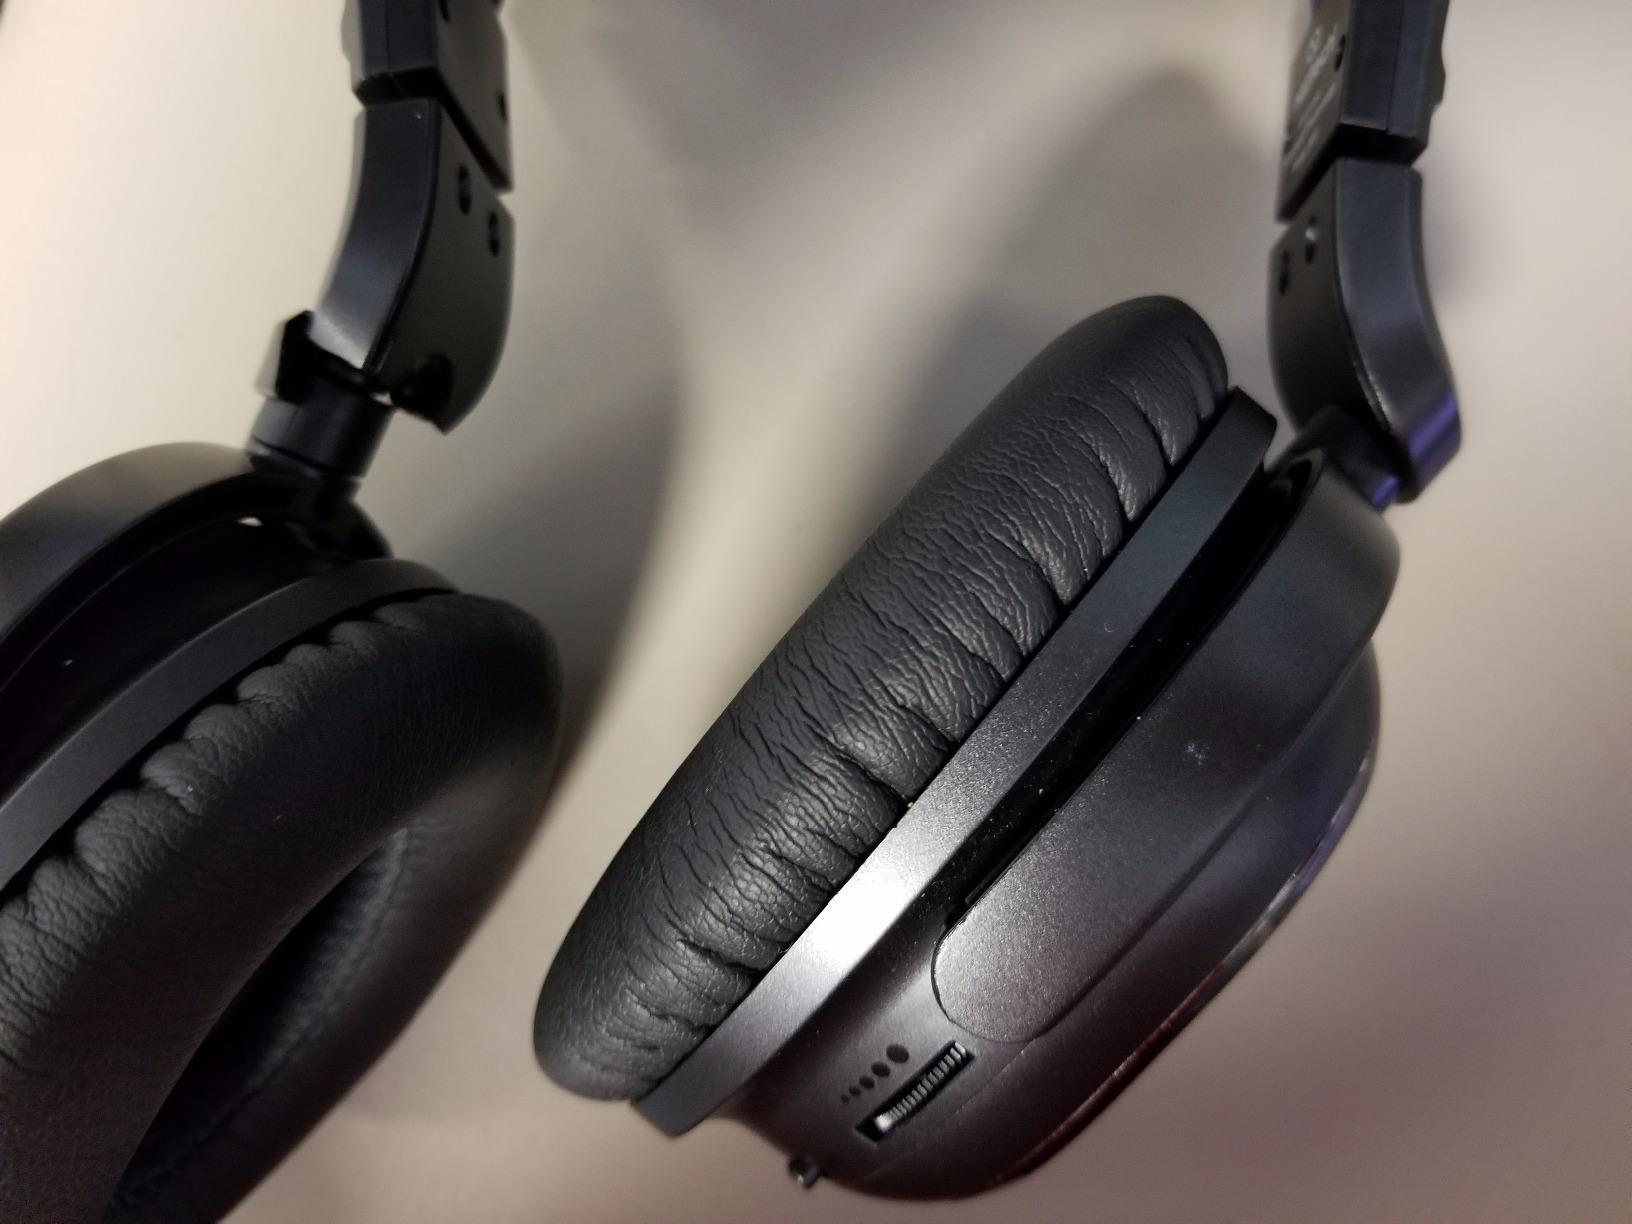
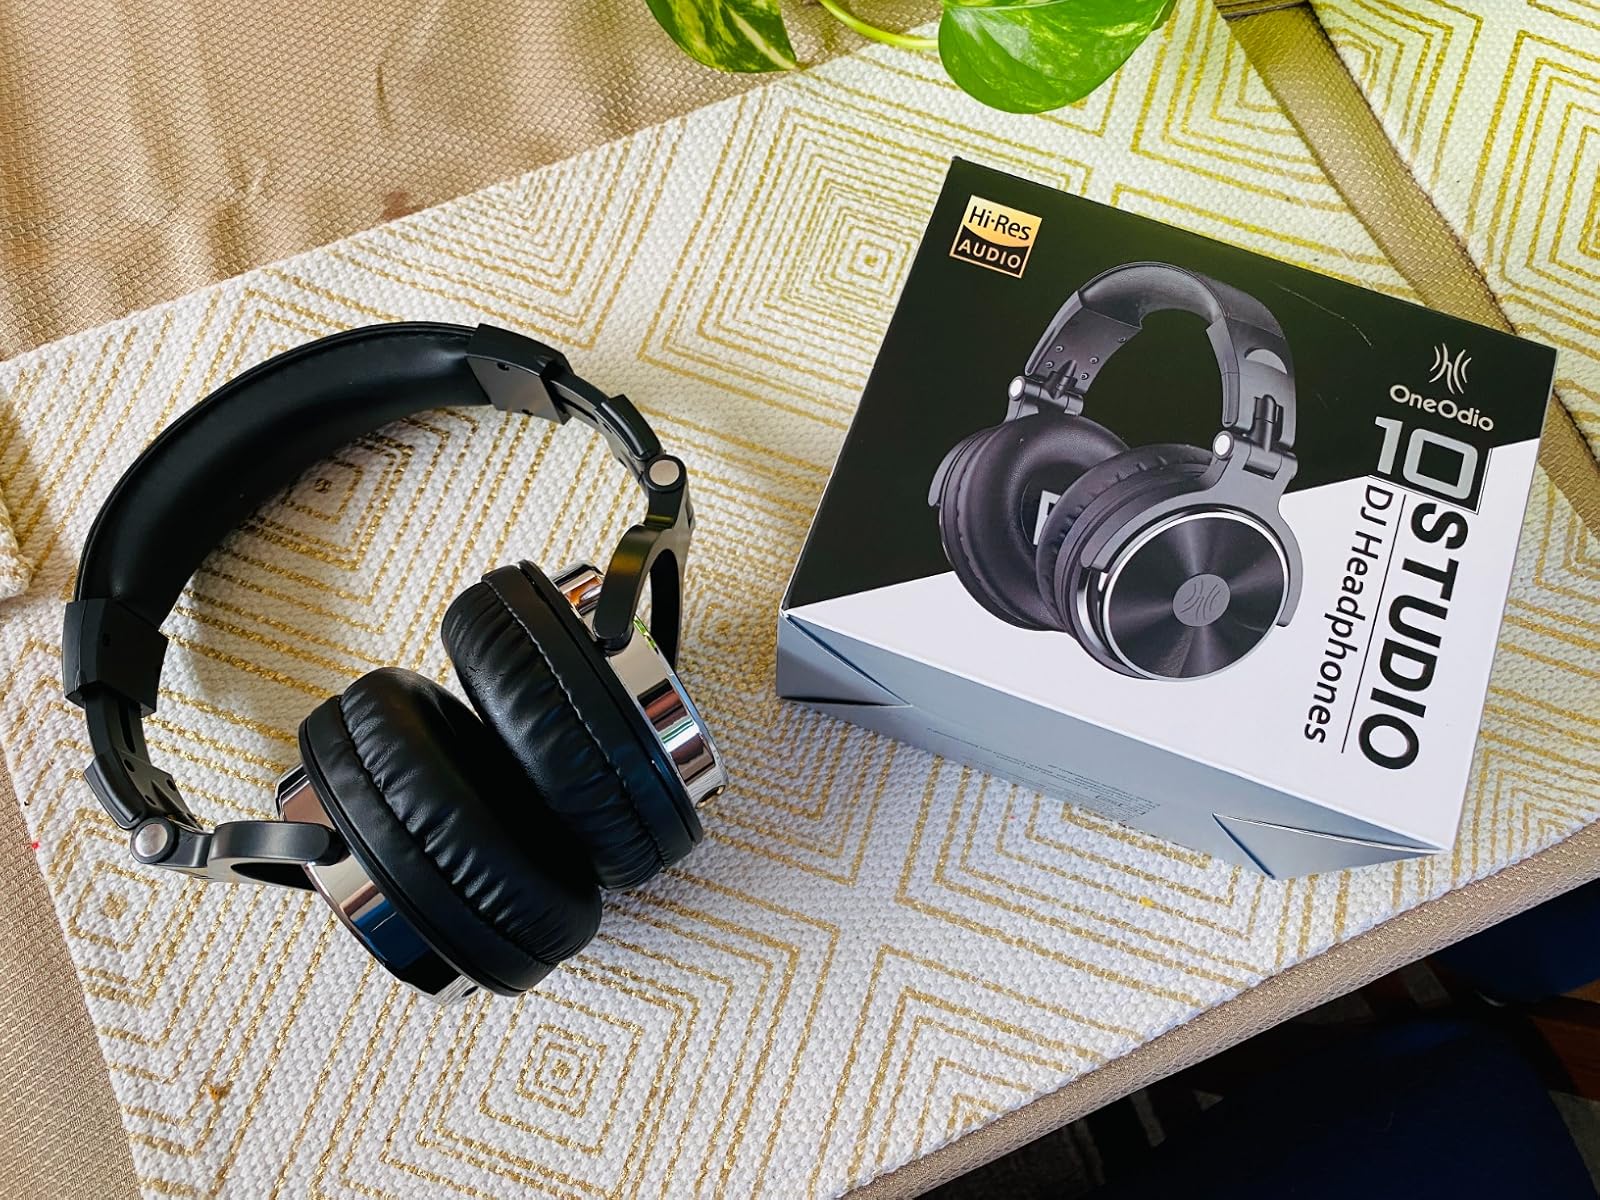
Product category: headphones
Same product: no